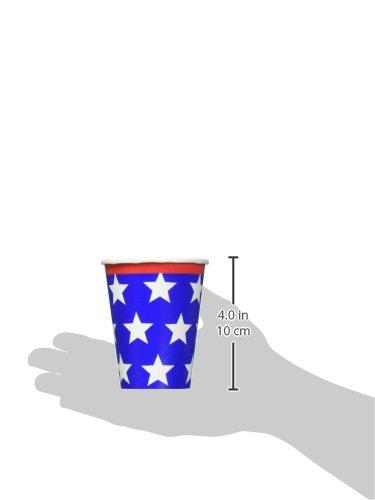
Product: Red, White and Blue Stars Party Cups, 9 oz., 18 Ct.
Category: Toys & Games | Party Supplies | Party Tableware | Cups
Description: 18 cups.
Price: $5.96
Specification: ProductDimensions:8x3x3inches|ItemWeight:4.8ounces|ShippingWeight:4.8ounces(Viewshippingratesandpolicies)|DomesticShipping:ItemcanbeshippedwithinU.S.|InternationalShipping:ThisitemcanbeshippedtoselectcountriesoutsideoftheU.S.LearnMore|ASIN:B01BHFYICM|Itemmodelnumber:7396561|Manufacturerrecommendedage:4-12years